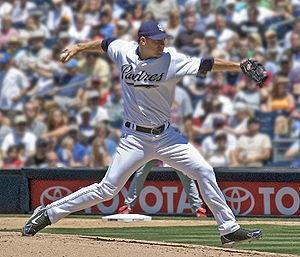
Jacob Edward Peavy est un lanceur droitier des Giants de San Francisco de la Ligue majeure de baseball.